Malvasia

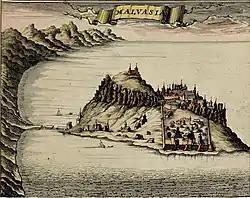
A map of the island fortress of Monemvasia in the 17th century

Most ampelographers believe that the Malvasia family of grapes are of ancient origin, most likely originating in Crete, Greece. The name "Malvasia" comes from the Italian name for Monemvasia, a medieval and early Renaissance Byzantine fortress on the coast of Laconia in southern Greece; the town's port acted as a trading center for wine produced in the eastern Peloponnese and perhaps in some of the Cyclades. During the Middle Ages, the Venetians became so prolific in the trading of Malvasia wine that merchant wine-shops in Venice were known as "malvasie". The occasional claim that the name might come from the district of Malevizi, near Iraklion, Crete, is not taken seriously by scholars.